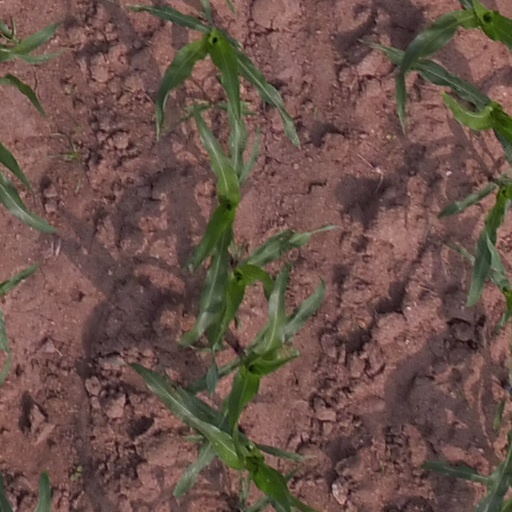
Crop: maize; corn